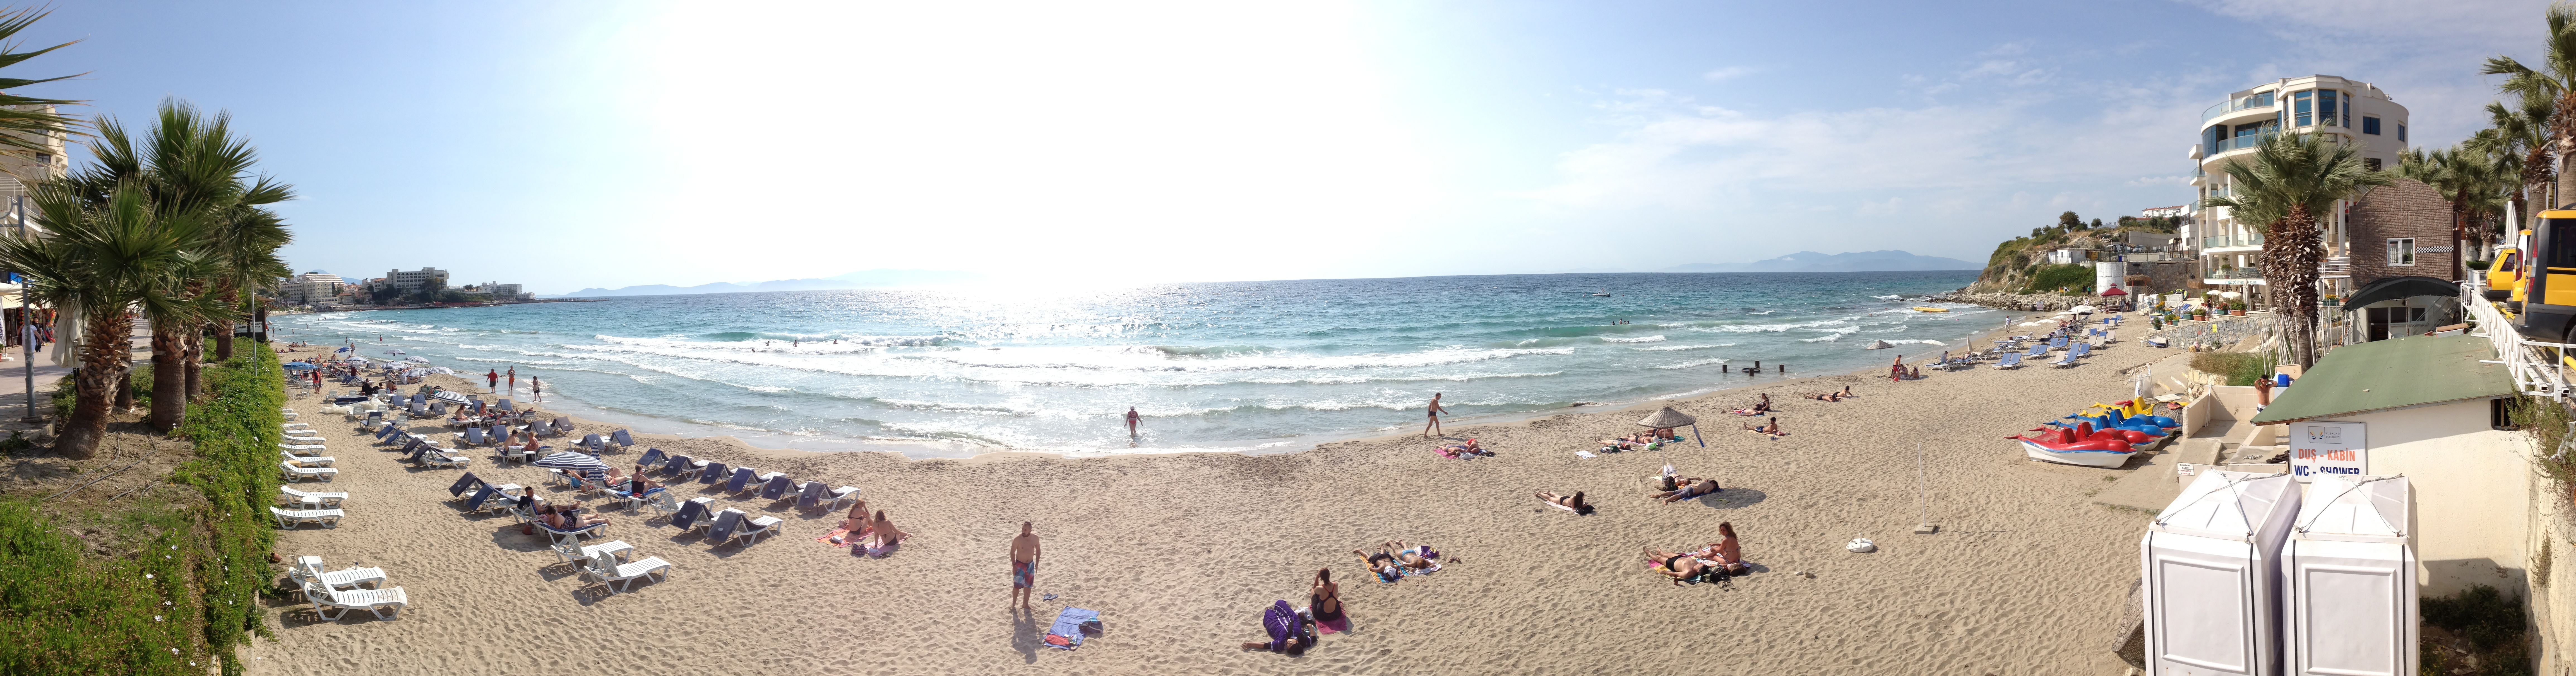
beach, sea, coast, vacation, tourism, body of water, resort, turkey, aegean sea